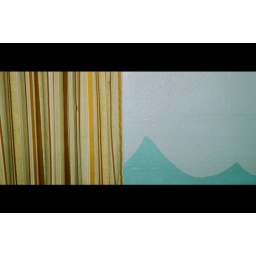
a wall in my sister's building